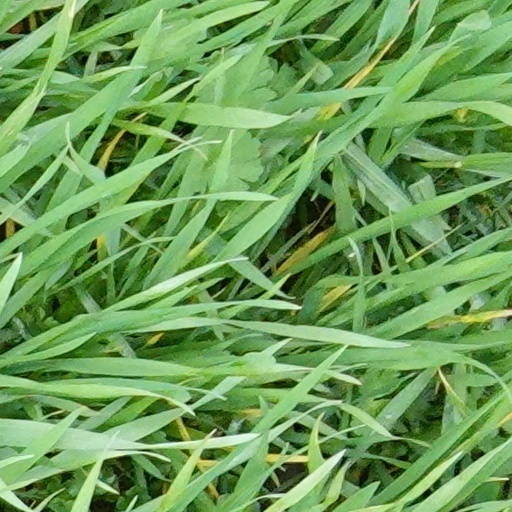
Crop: wheat